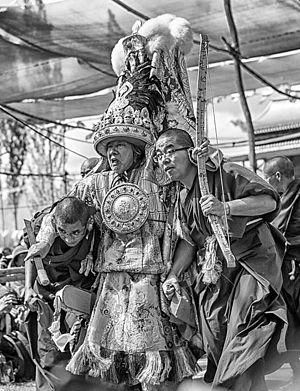
Thubten Ngodup est le Kuten, oracle d'État du Tibet, et l'abbé du monastère de Nechung de Dharamsala en Inde.
L'oracle de Nechung est l'oracle officiel d'État du Tibet, l'un des oracles d'État de l'ancien Tibet. Le médium résidait au monastère de Nechung dont il était l'abbé, d’où son nom. Depuis l’exil du gouvernement tibétain, ce monastère a été recréé à Dharamsala en Inde, à proximité de la résidence de l'actuel dalaï-lama. Le médium qui y réside a le rang de vice-ministre. Il le consulte à l’occasion du Nouvel An tibétain.